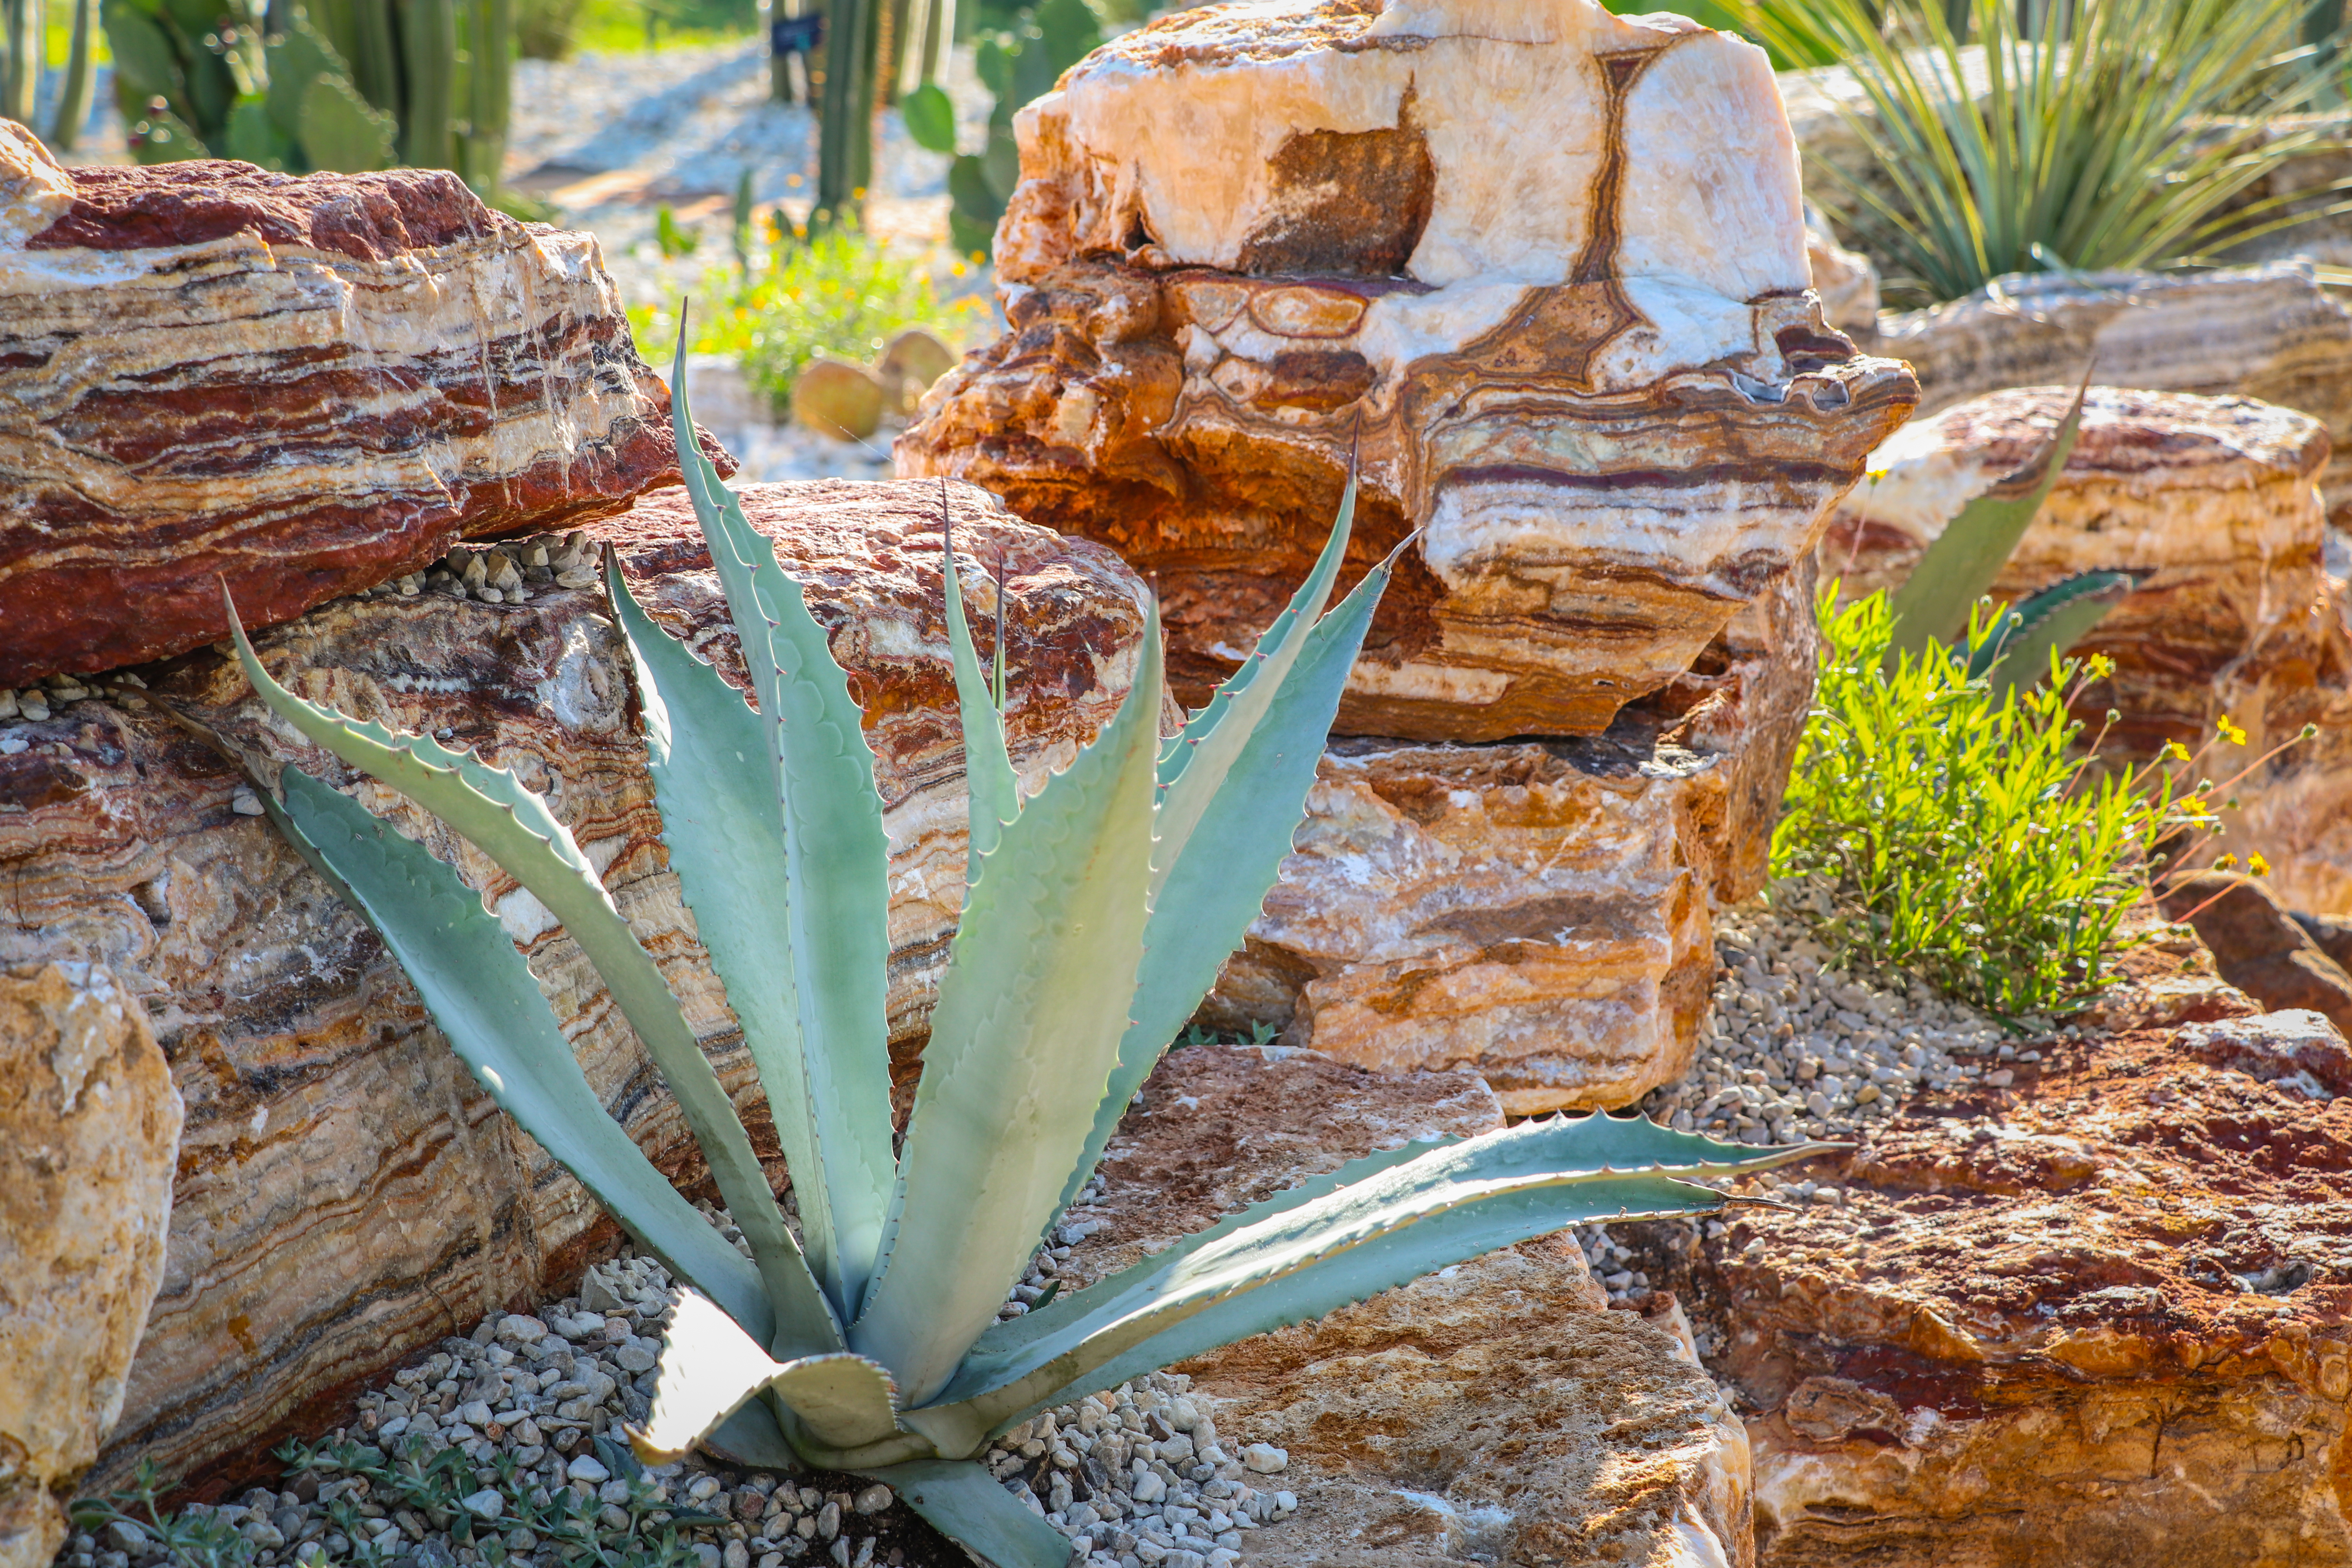
plants, plant, flower, agave, botany, rock, aloe, terrestrial plant, landscape, succulent plant, agave azul, xanthorrhoeaceae, flowering plant, perennial plant